Duane Akina

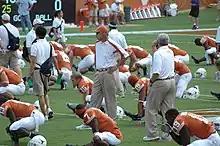

Duane Akina (born October 22, 1956) currently serves as the defensive pass game coordinator for the Texas Longhorns football team.